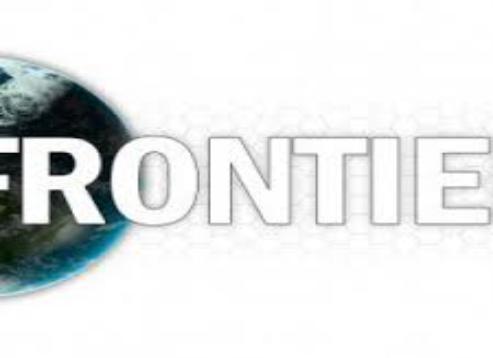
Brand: frontier developments
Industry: Leisure